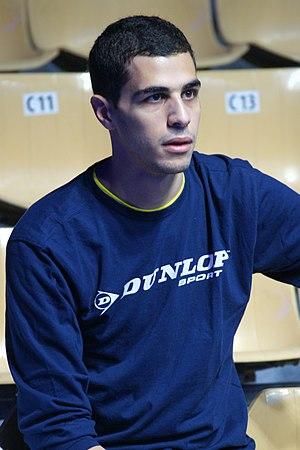
Ali Farag, championnats du monde de squash par équipe Marseille 2017
Ali Farag, né le 22 avril 1992 au Caire, est un joueur professionnel de squash représentant l'Égypte. Il atteint, en mars 2019, la première place mondiale sur le circuit international. Il est champion du monde en 2019.